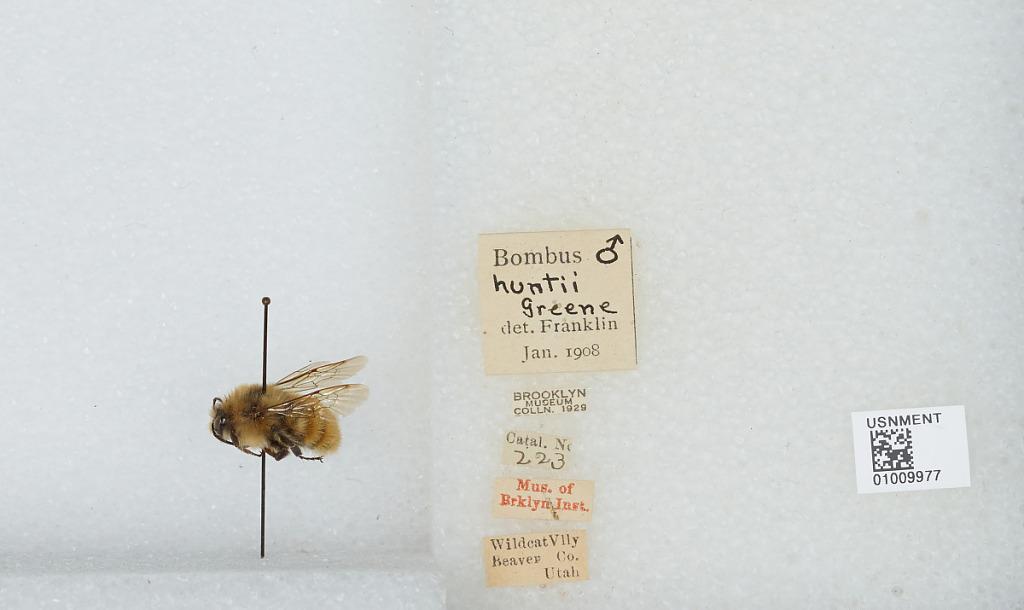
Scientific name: Bombus (Pyrobombus) huntii Greene
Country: United States
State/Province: Utah
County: Beaver
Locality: Wildcat Valley
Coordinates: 38.4506, -112.562
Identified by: Franklin